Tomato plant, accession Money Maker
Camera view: bottom (45 deg); turntable rotation: 0 degrees
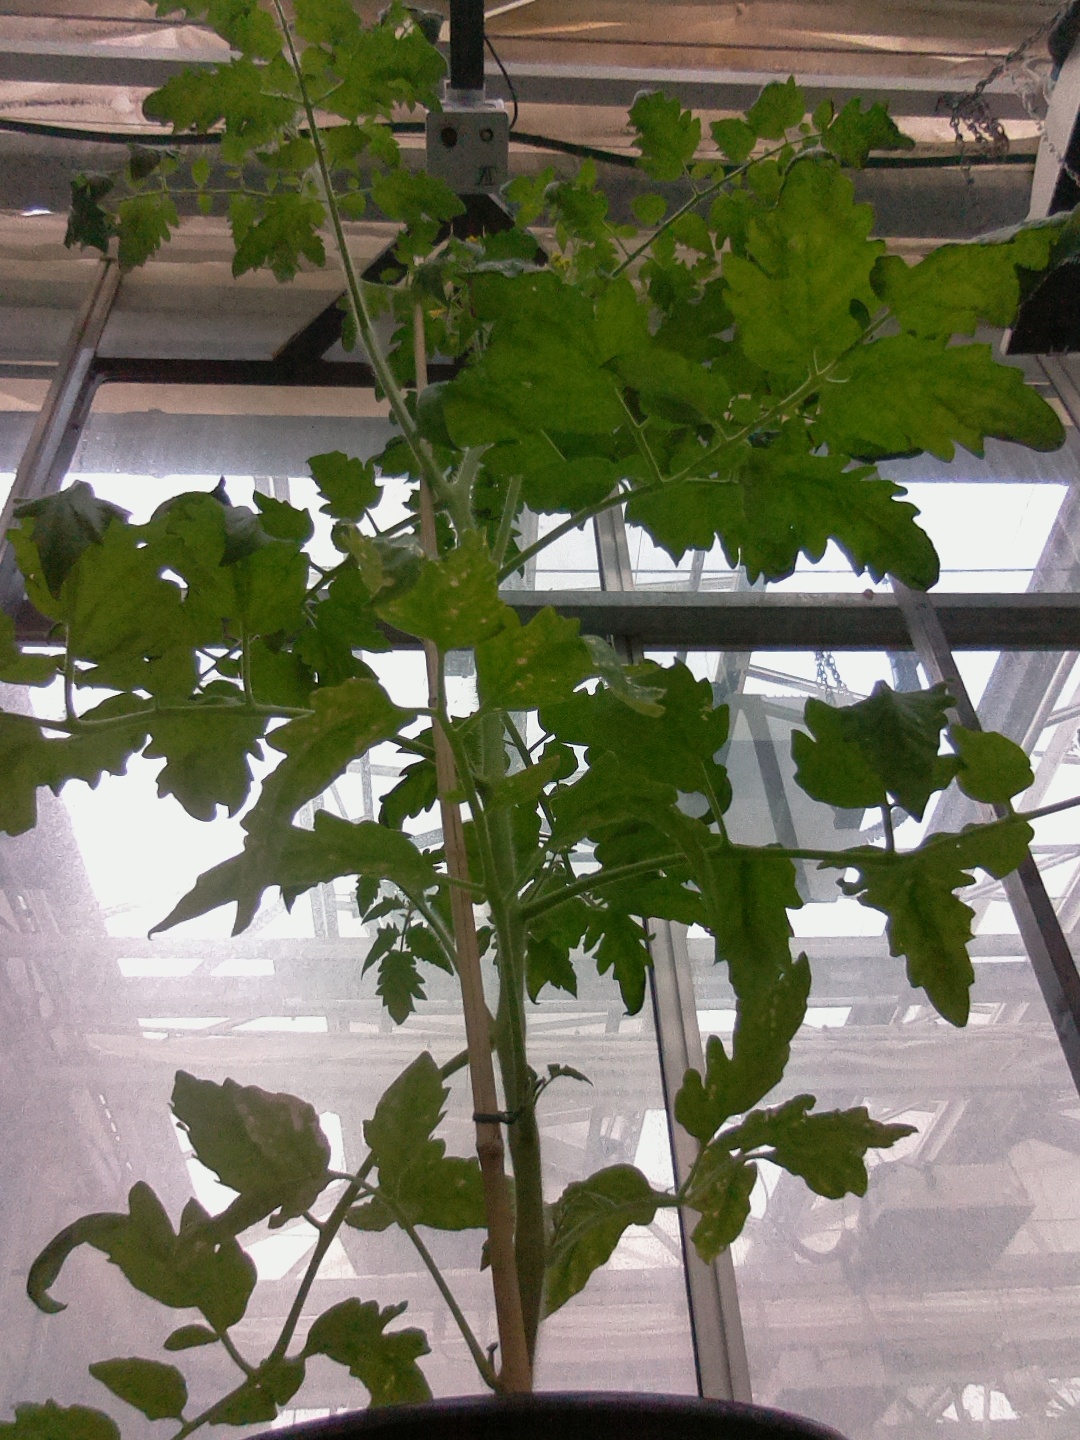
BBCH growth stage 70: Fruits at the main stem or branches visibles